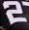
Number: 2